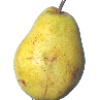
Label: Pear Monster 1